Roman Odzierzyński

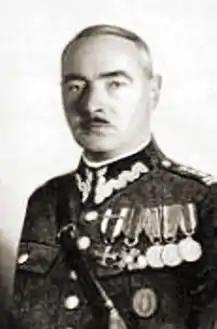
Roman Odzierzyński

Roman Władysław Odzierzyński (28 February 1892, Lviv – 9 July 1975, London) was a Polish politician. He was the 35th Prime Minister of Poland, and 5th prime minister in the Polish Government in Exile from 1950 until 1953.